Xuande Emperor

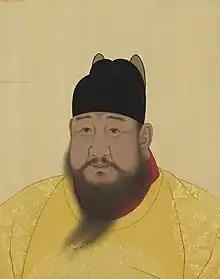
Portrait of the Xuande Emperor. National Palace Museum, Taipei

In August 1424, the Yongle Emperor died due to a stroke while returning from the fifth Mongol campaign in the Mongolian steppe. His son, the Hongxi Emperor, succeeded him as the new emperor of the Ming dynasty at the start of September. On 1 November 1424, the Hongxi Emperor named Zhu Zhanji as crown prince. In April 1425, he sent the prince to Nanjing to make preparations for the relocation of the capital from Beijing. However, the Hongxi Emperor's health deteriorated and he called the prince back, but died before his son could return.